Suicide of Jadin Bell

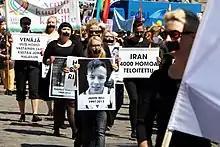
A marcher with "Marching for Those Who Can't" holding up a sign in memory of Jadin Bell in the 2014 Helsinki Pride

After Bell's death, his father, Joe Bell, planned a cross-country tribute to honor his son. He planned to walk across the entire continental United States within two years, spreading awareness about bullying and the effects that it can have. Bell resigned from his position at Boise Cascade and helped launch Faces for Change, a non-profit anti-bullying foundation, to speak in high schools across the U.S. He stated: "Not doing anything is not acceptable. [Those who watch and do nothing] are just as guilty. They are saying that it is acceptable."